Gippsland railway line

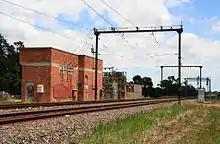
Preserved substation and overhead wiring at Bunyip

Many of the lines in Gippsland have closed because they had become uneconomic. Some of these have been turned into tourist railways, and other bits into rail trails.